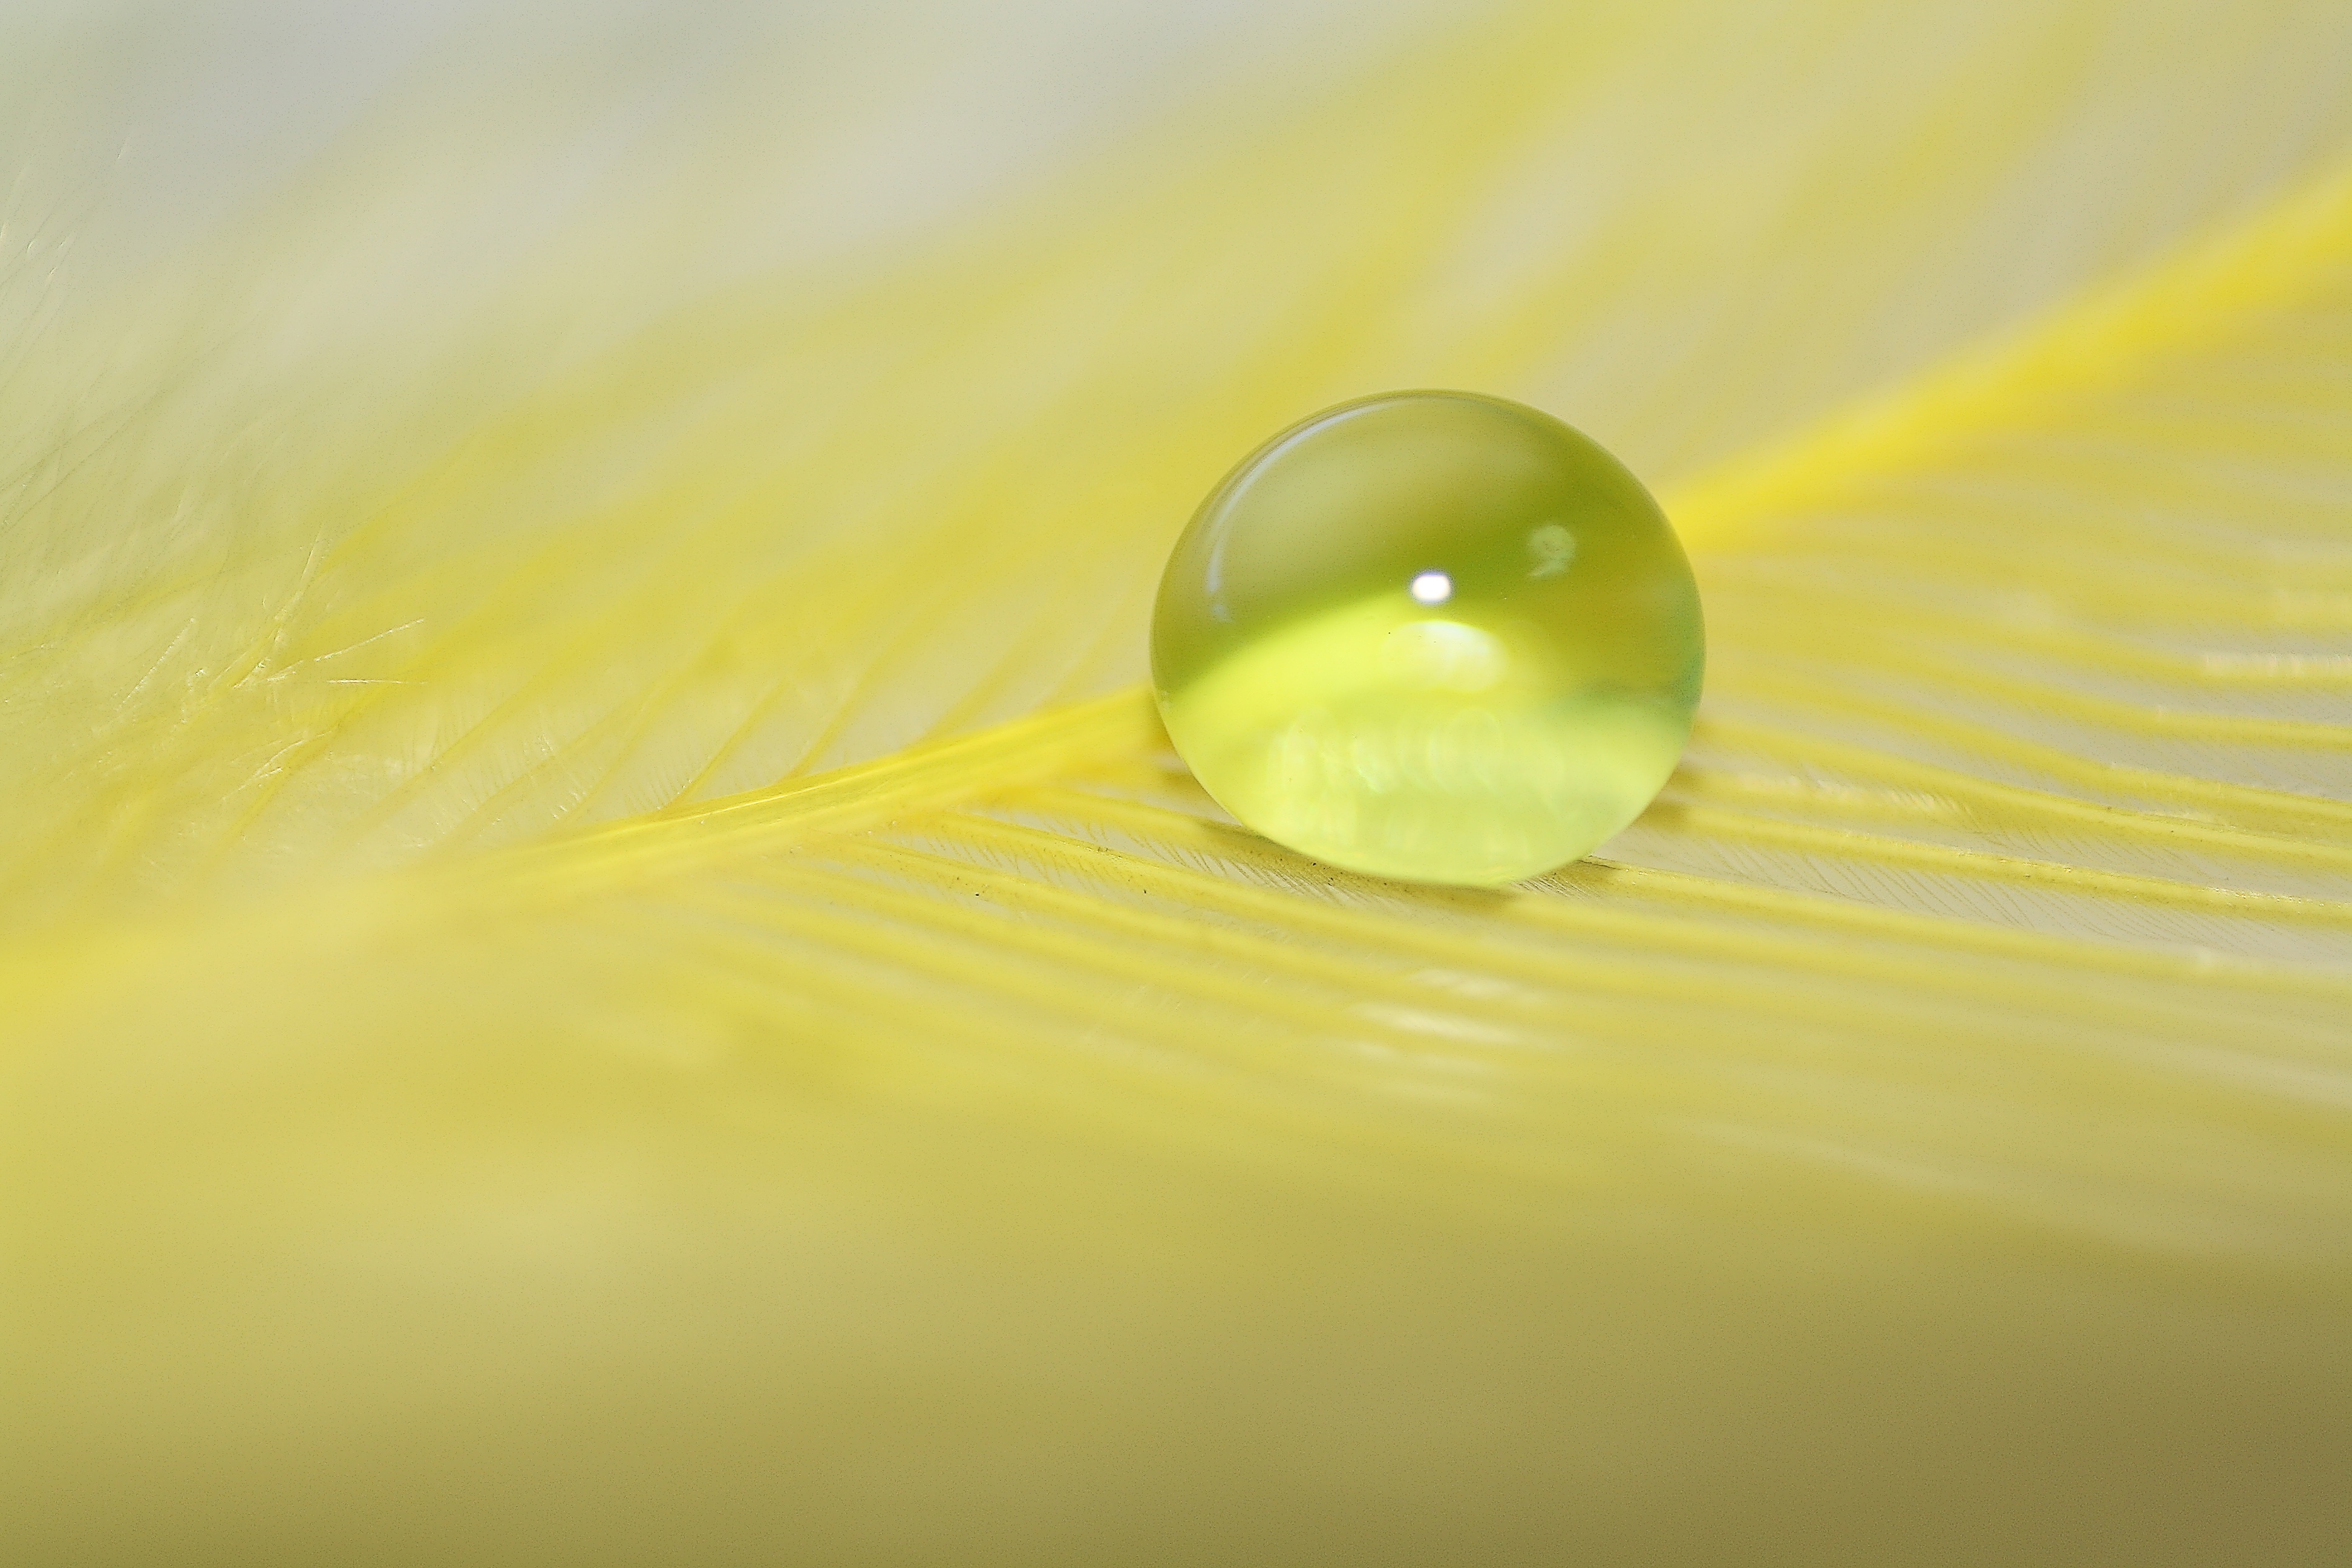
water, droplet, drop, dew, photography, sunlight, leaf, flower, petal, green, macro, small, micro, yellow, feather, drip, close up, moisture, macro photography